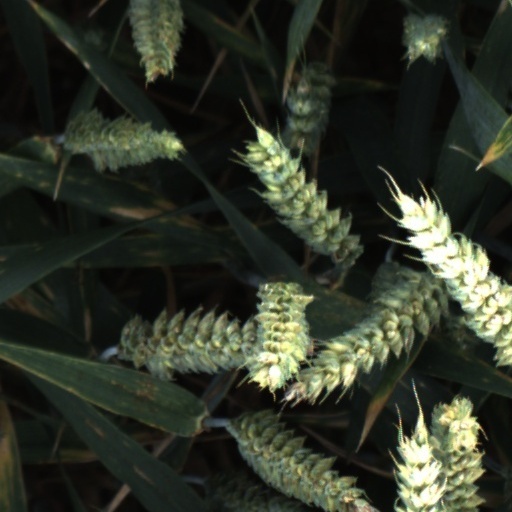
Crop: wheat